Halva

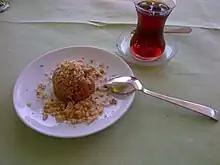
Turkish "un helvası", a flour-based halva

Grain-based halva is made by toasting flour or cornstarch in oil, mixing it into a roux, and then cooking it with a sugary syrup. Corn is rarely used.